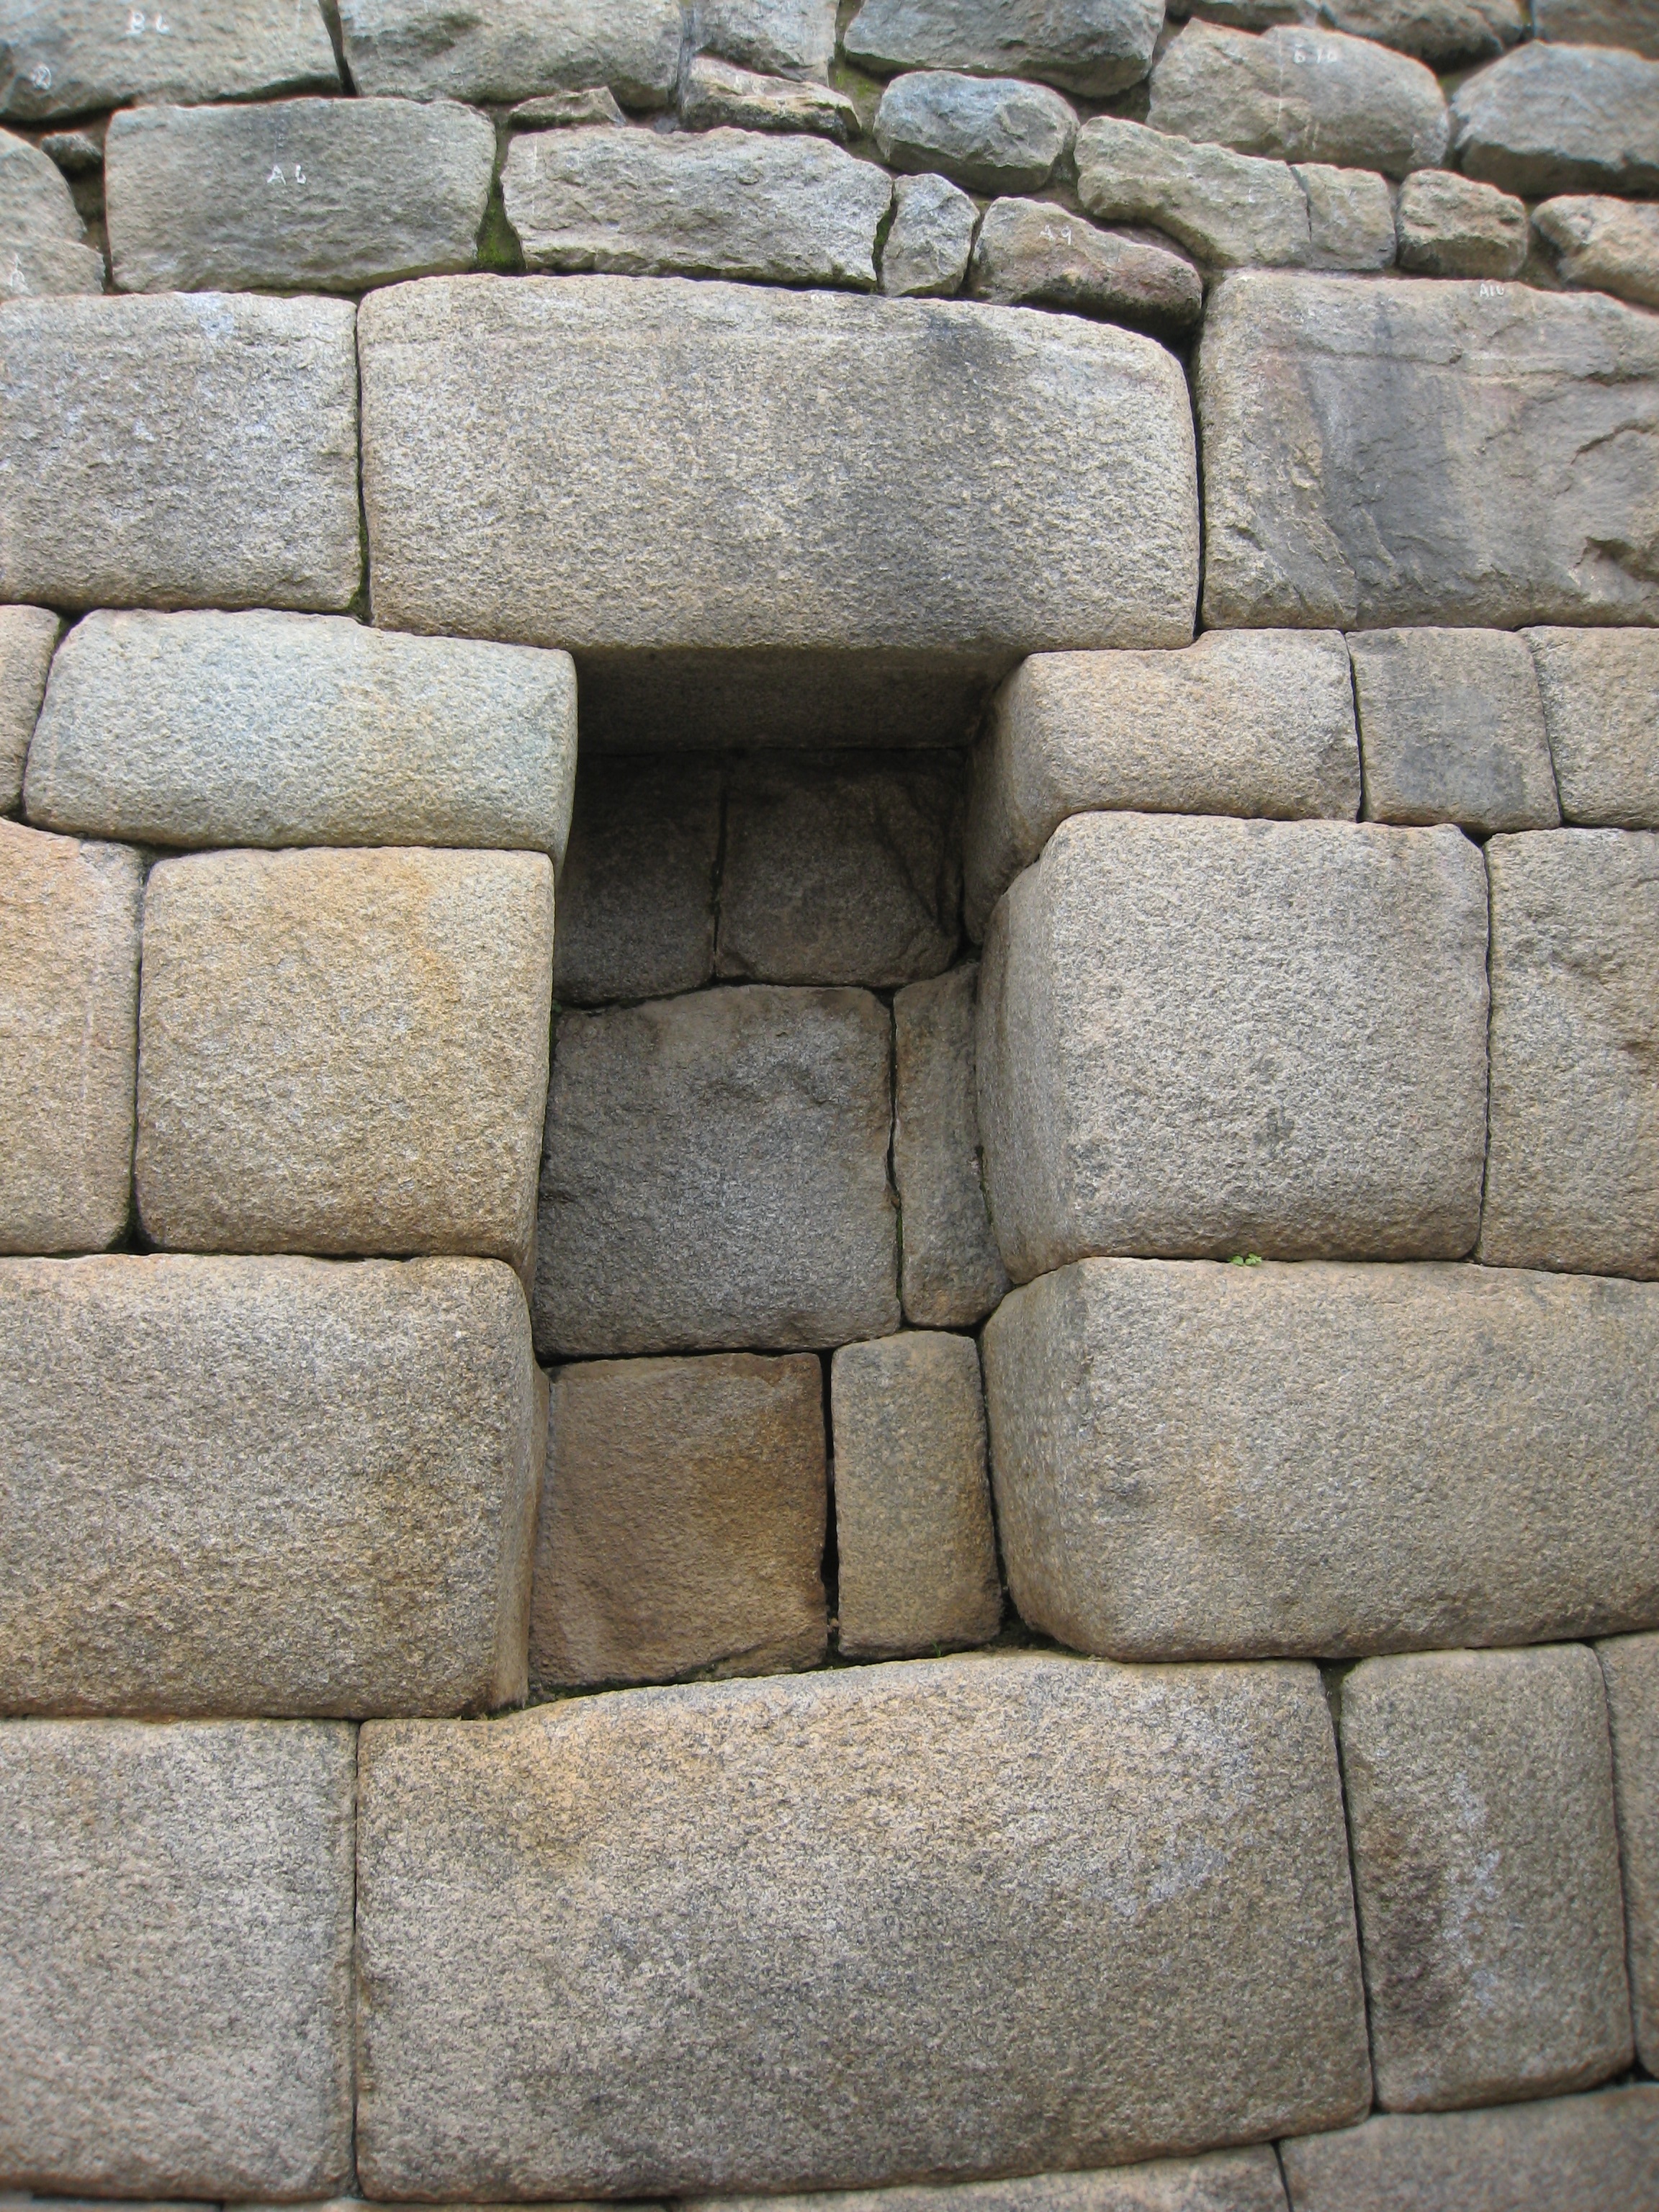
rock, mountain, architecture, floor, cobblestone, wall, scenic, ancient, landmark, stone wall, historic, ruin, brick, door, material, machu picchu, peru, stonework, brickwork, andes, archaeological, flooring, road surface, machu, incas, flagstone